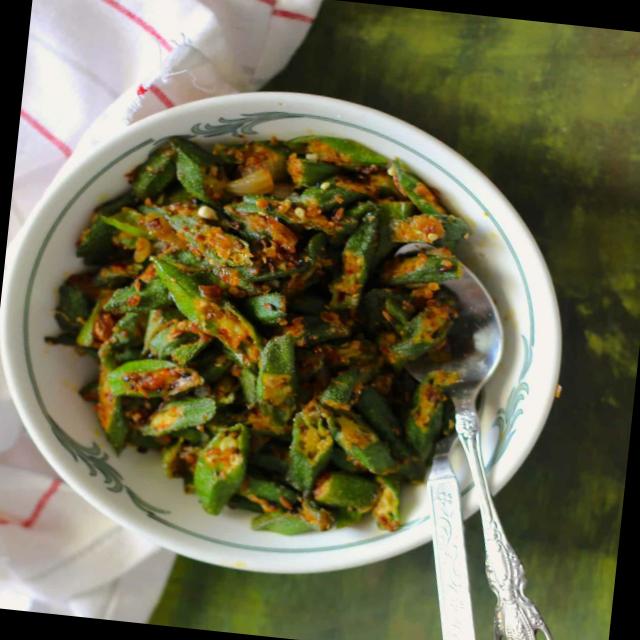
Dish: bhindi_masala